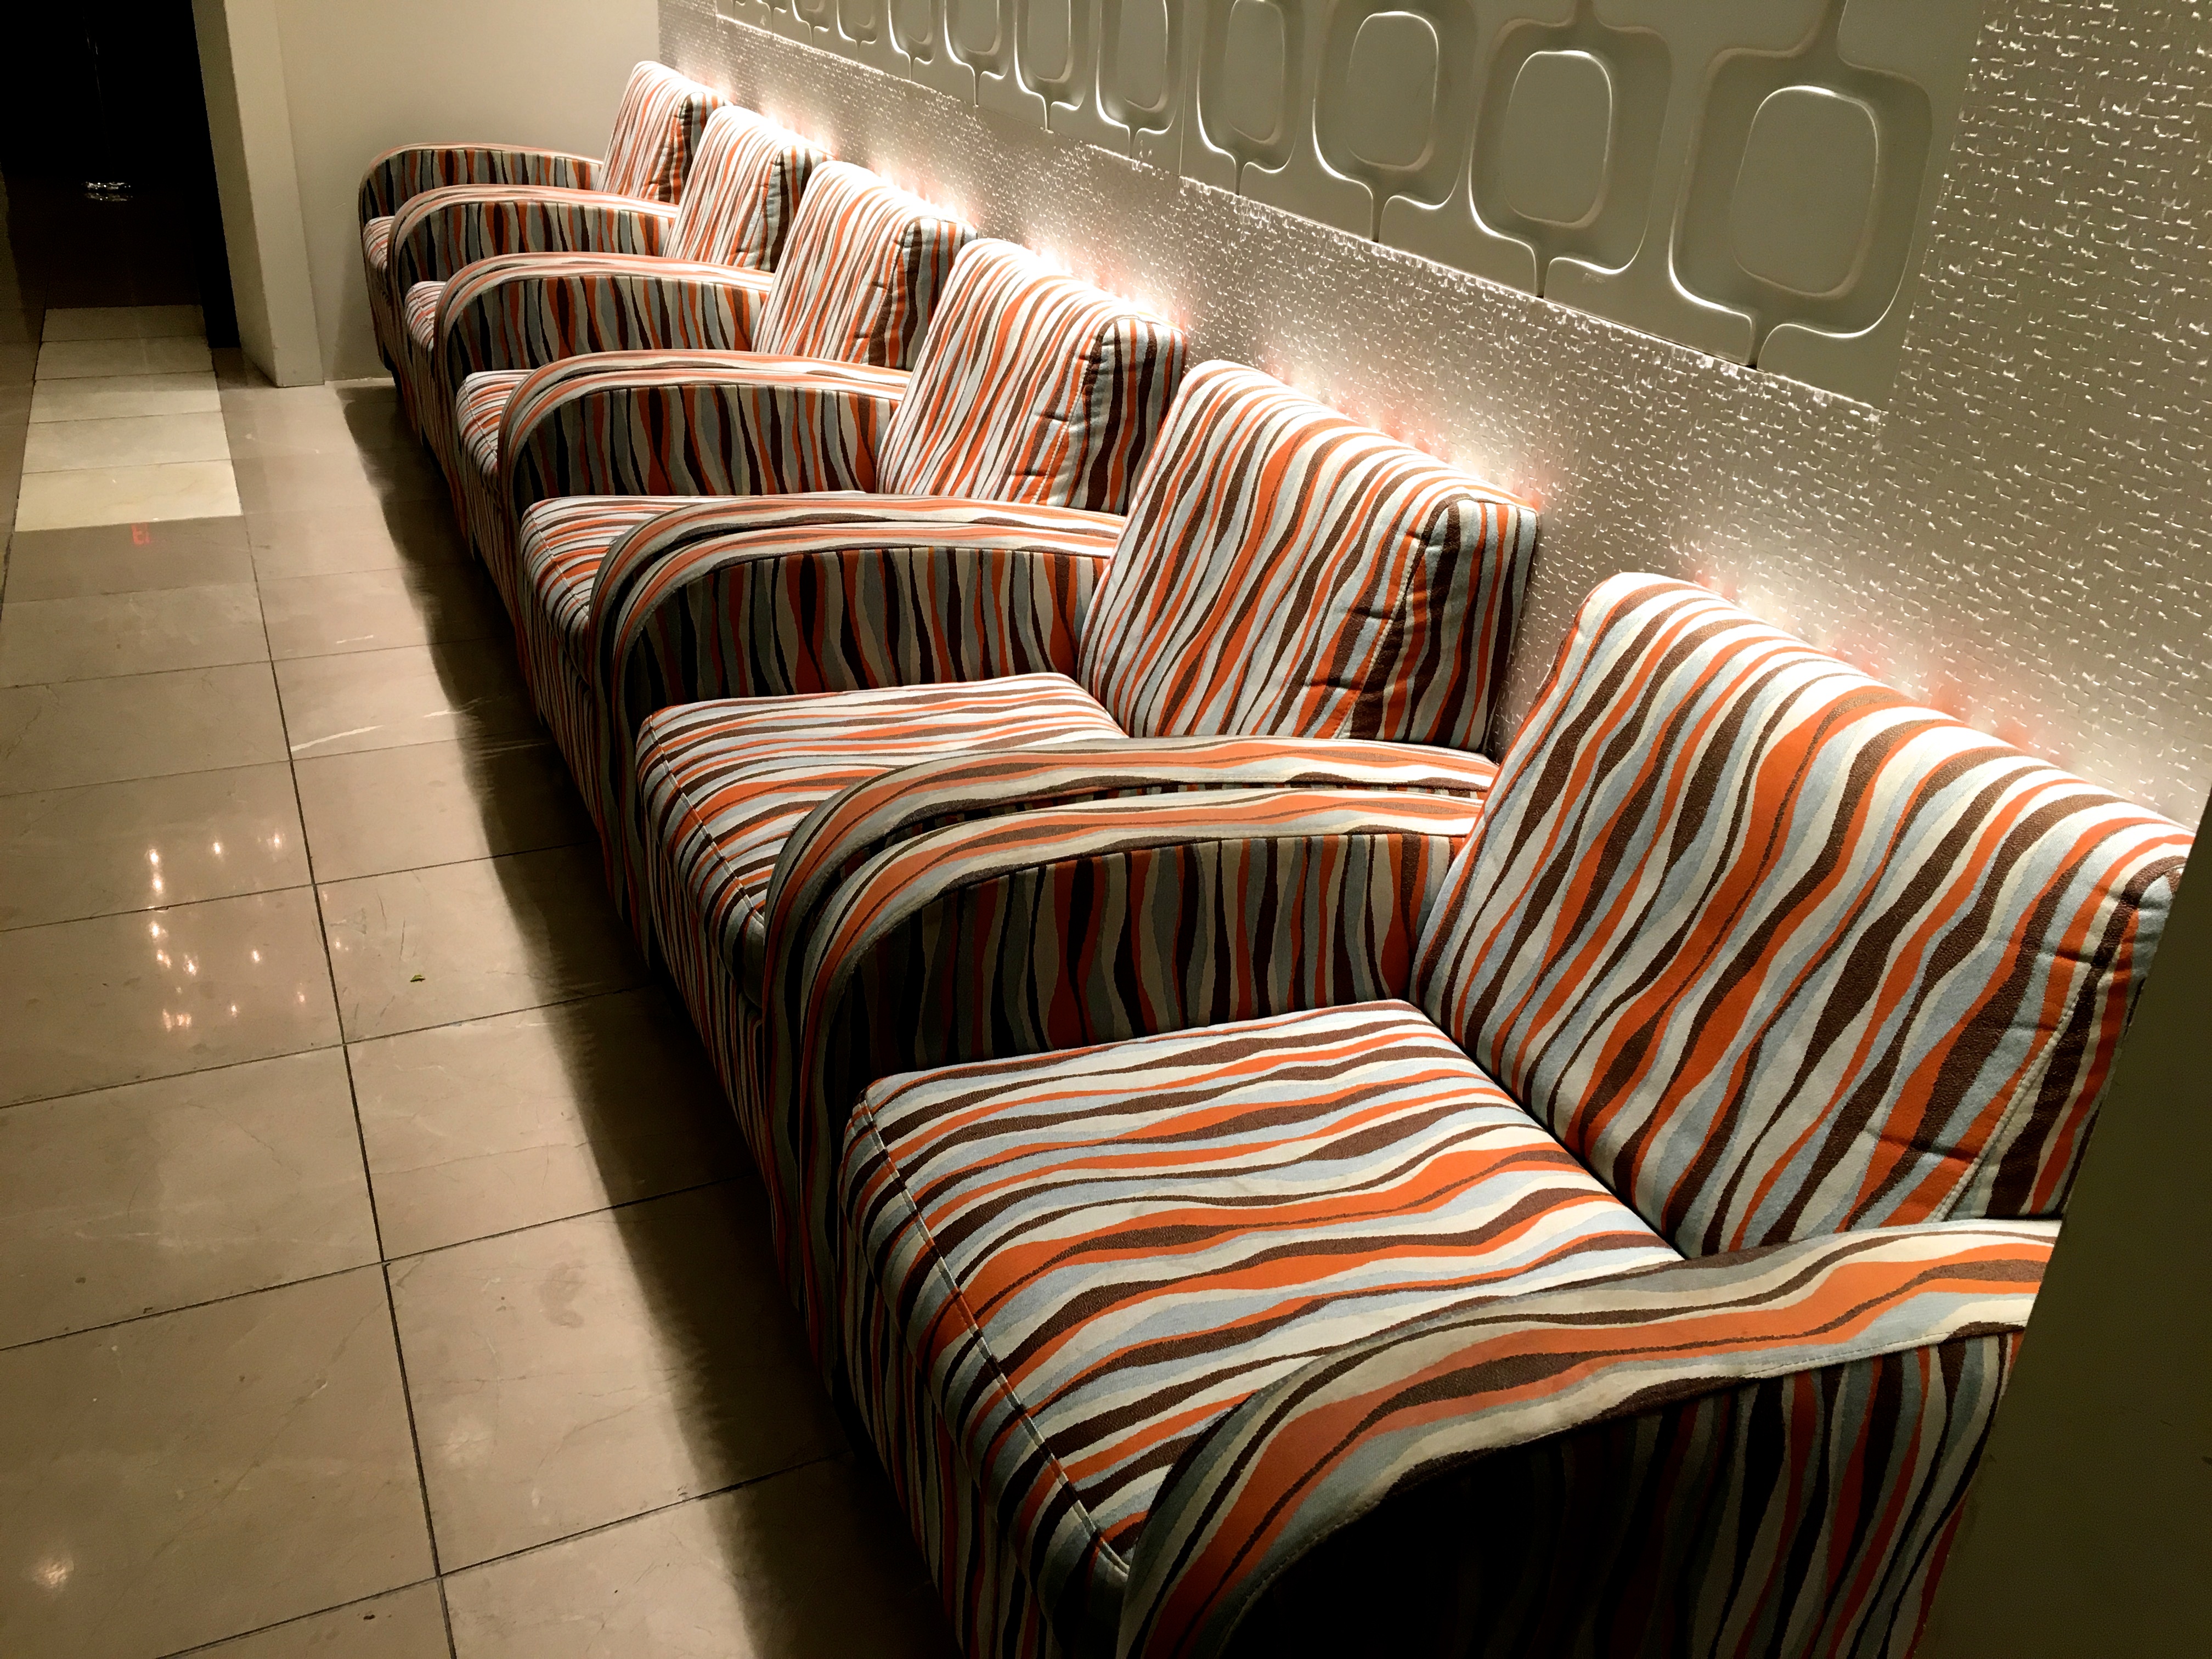
chair, living room, furniture, room, interior design, design